Allegra Versace

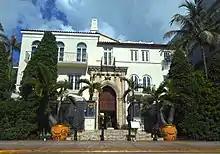
Casa Casuarina, Ocean Drive, Architectural District, Miami Beach, Florida.

Allegra Versace is the daughter of Italian fashion designer Donatella Versace and American ex-fashion model Paul Beck, and the niece of fashion designer Gianni Versace. She was raised outside Milan, Italy, with her younger brother Daniel. Sir Elton John gave her a piano that she admits she never learned to play. As a child, she took ballet classes for nine years and is to this day a huge admirer of ballet. She credits her uncle Gianni as having instilled in her this lifelong passion for ballet. For one of her birthdays, he introduced her to Maurice Béjart.